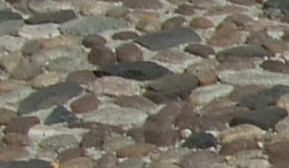
Surface type: cobblestone